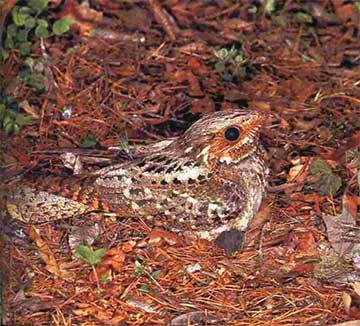
the bird has a medium sized black eye and is brown with a speckled pattern.
this bug-eyed bird has a mixture of browns and whites throughout its patterned, choppy body, with a discreet hazel patch between its eyes.
this bird is spotted brown and white in color, with a small beak and a brown eye ring.
this bird has brown, cream and black spotted sides and back, black eyering and red-orange malar stripe.
small eart toned bird with a tree bark pattern and a very small beak.
a small bird with a mix of brown, white, and black feathers all over to go with solid black eyes.
this is a small bird with tan, white and dark brown feathers, it has a reddish brown eyering and a short red and brown striped beak.
this bird has wings that are brown and has a white belly
this multi colored bird has a very short bill with a mostly white belly.
this bird has big black eyes, with a very unique color set on the whole body.
Species: Chuck Will Widow